Gluconeogenesis

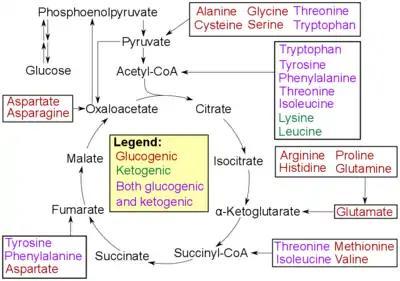
Catabolism of proteinogenic amino acids. Amino acids are classified according to the abilities of their products to enter gluconeogenesis:

In humans the main gluconeogenic precursors are lactate, glycerol (which is a part of the triglyceride molecule), alanine and glutamine. Altogether, they account for over 90% of the overall gluconeogenesis.